New Boston, Texas

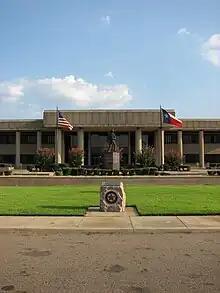
Bowie County Courthouse

On March 4, 1986, a new modern county courthouse was dedicated in New Boston on the Interstate, but Boston remained the official county seat. The old Bowie County Courthouse, constructed in Boston in 1889 in the exact geographic center of the county, was abandoned after construction of the new building. On the night of August 13, 1987, the old courthouse was burned by an arsonist.